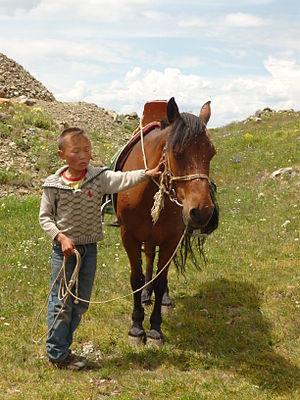
La Mongolie est le pays du cheval par excellence. Peuple cavalier, les Mongols utilisent toujours abondamment cet animal dans la vie quotidienne. En 1948, la Mongolie compte autant de chevaux que d'habitants. La littérature mongole laisse une large place à des ouvrages populaires traitant des qualités de cet animal, que l'on retrouve aussi dans les mythes, les croyances, la musique, et même l'éducation des enfants.